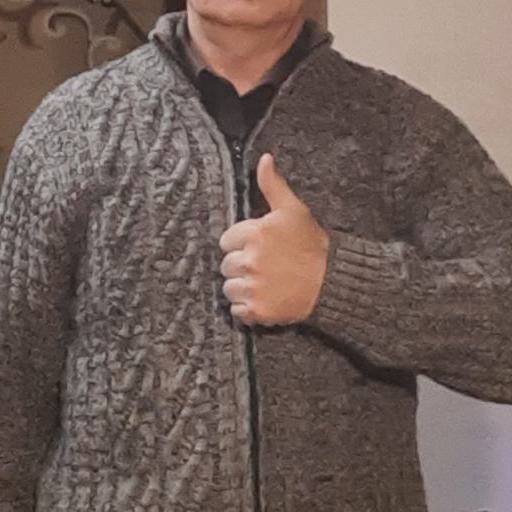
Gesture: like